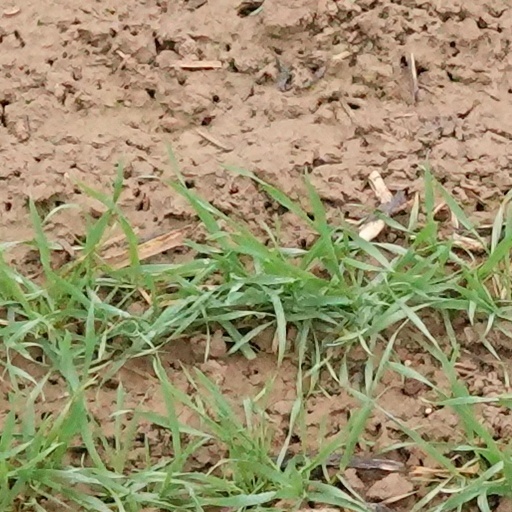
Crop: wheat